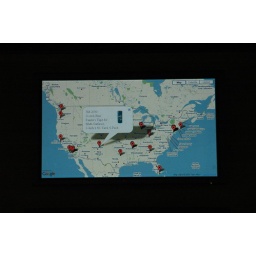
ShopSavvy live scan screen in office (detail view)